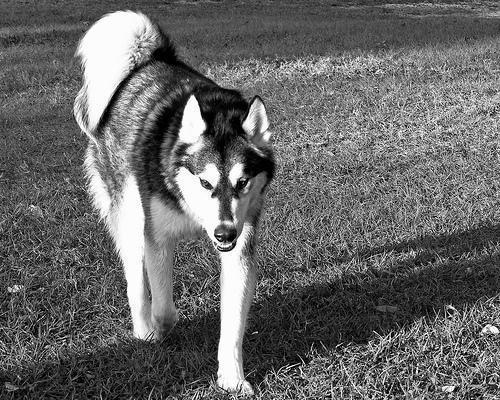
malamute